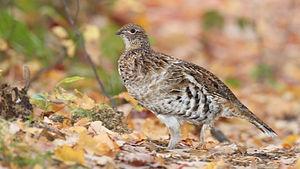
La Gélinotte huppée est communément appelée perdrix en Amérique du Nord. Il s'agit du gibier à plumes le plus répandu en Amérique du Nord. Son habitat de reproduction est la forêt canadienne et le nord des États-Unis incluant l'Alaska. Elle niche au sol dans des taillis, habituellement près de souches ou de troncs d'arbres.
Le Tétras du Canada appartient à l'ancienne famille des tetraonidae actuellement incluse dans celle, plus vaste, des phasianidae. Selon ITIS, le nom de cette espèce est Canachites canadensis mais Alan P. Peterson, unique source d'ITIS pour ce qui concerne les oiseaux, l'indique comme Falcipennis canadensis, d'où le choix fait dans cet article. Le Tétras du Canada portait autrefois le nom de Tétras des savanes.